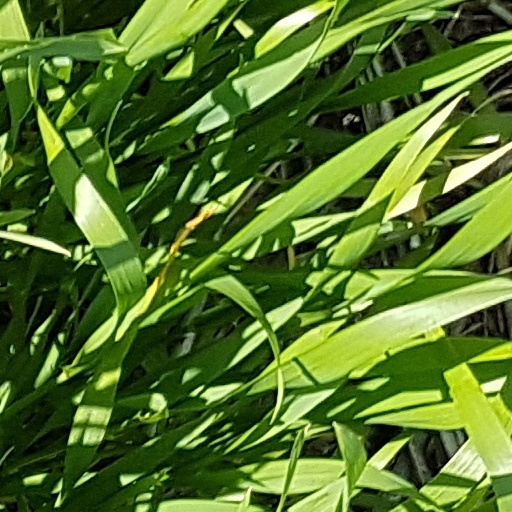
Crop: wheat